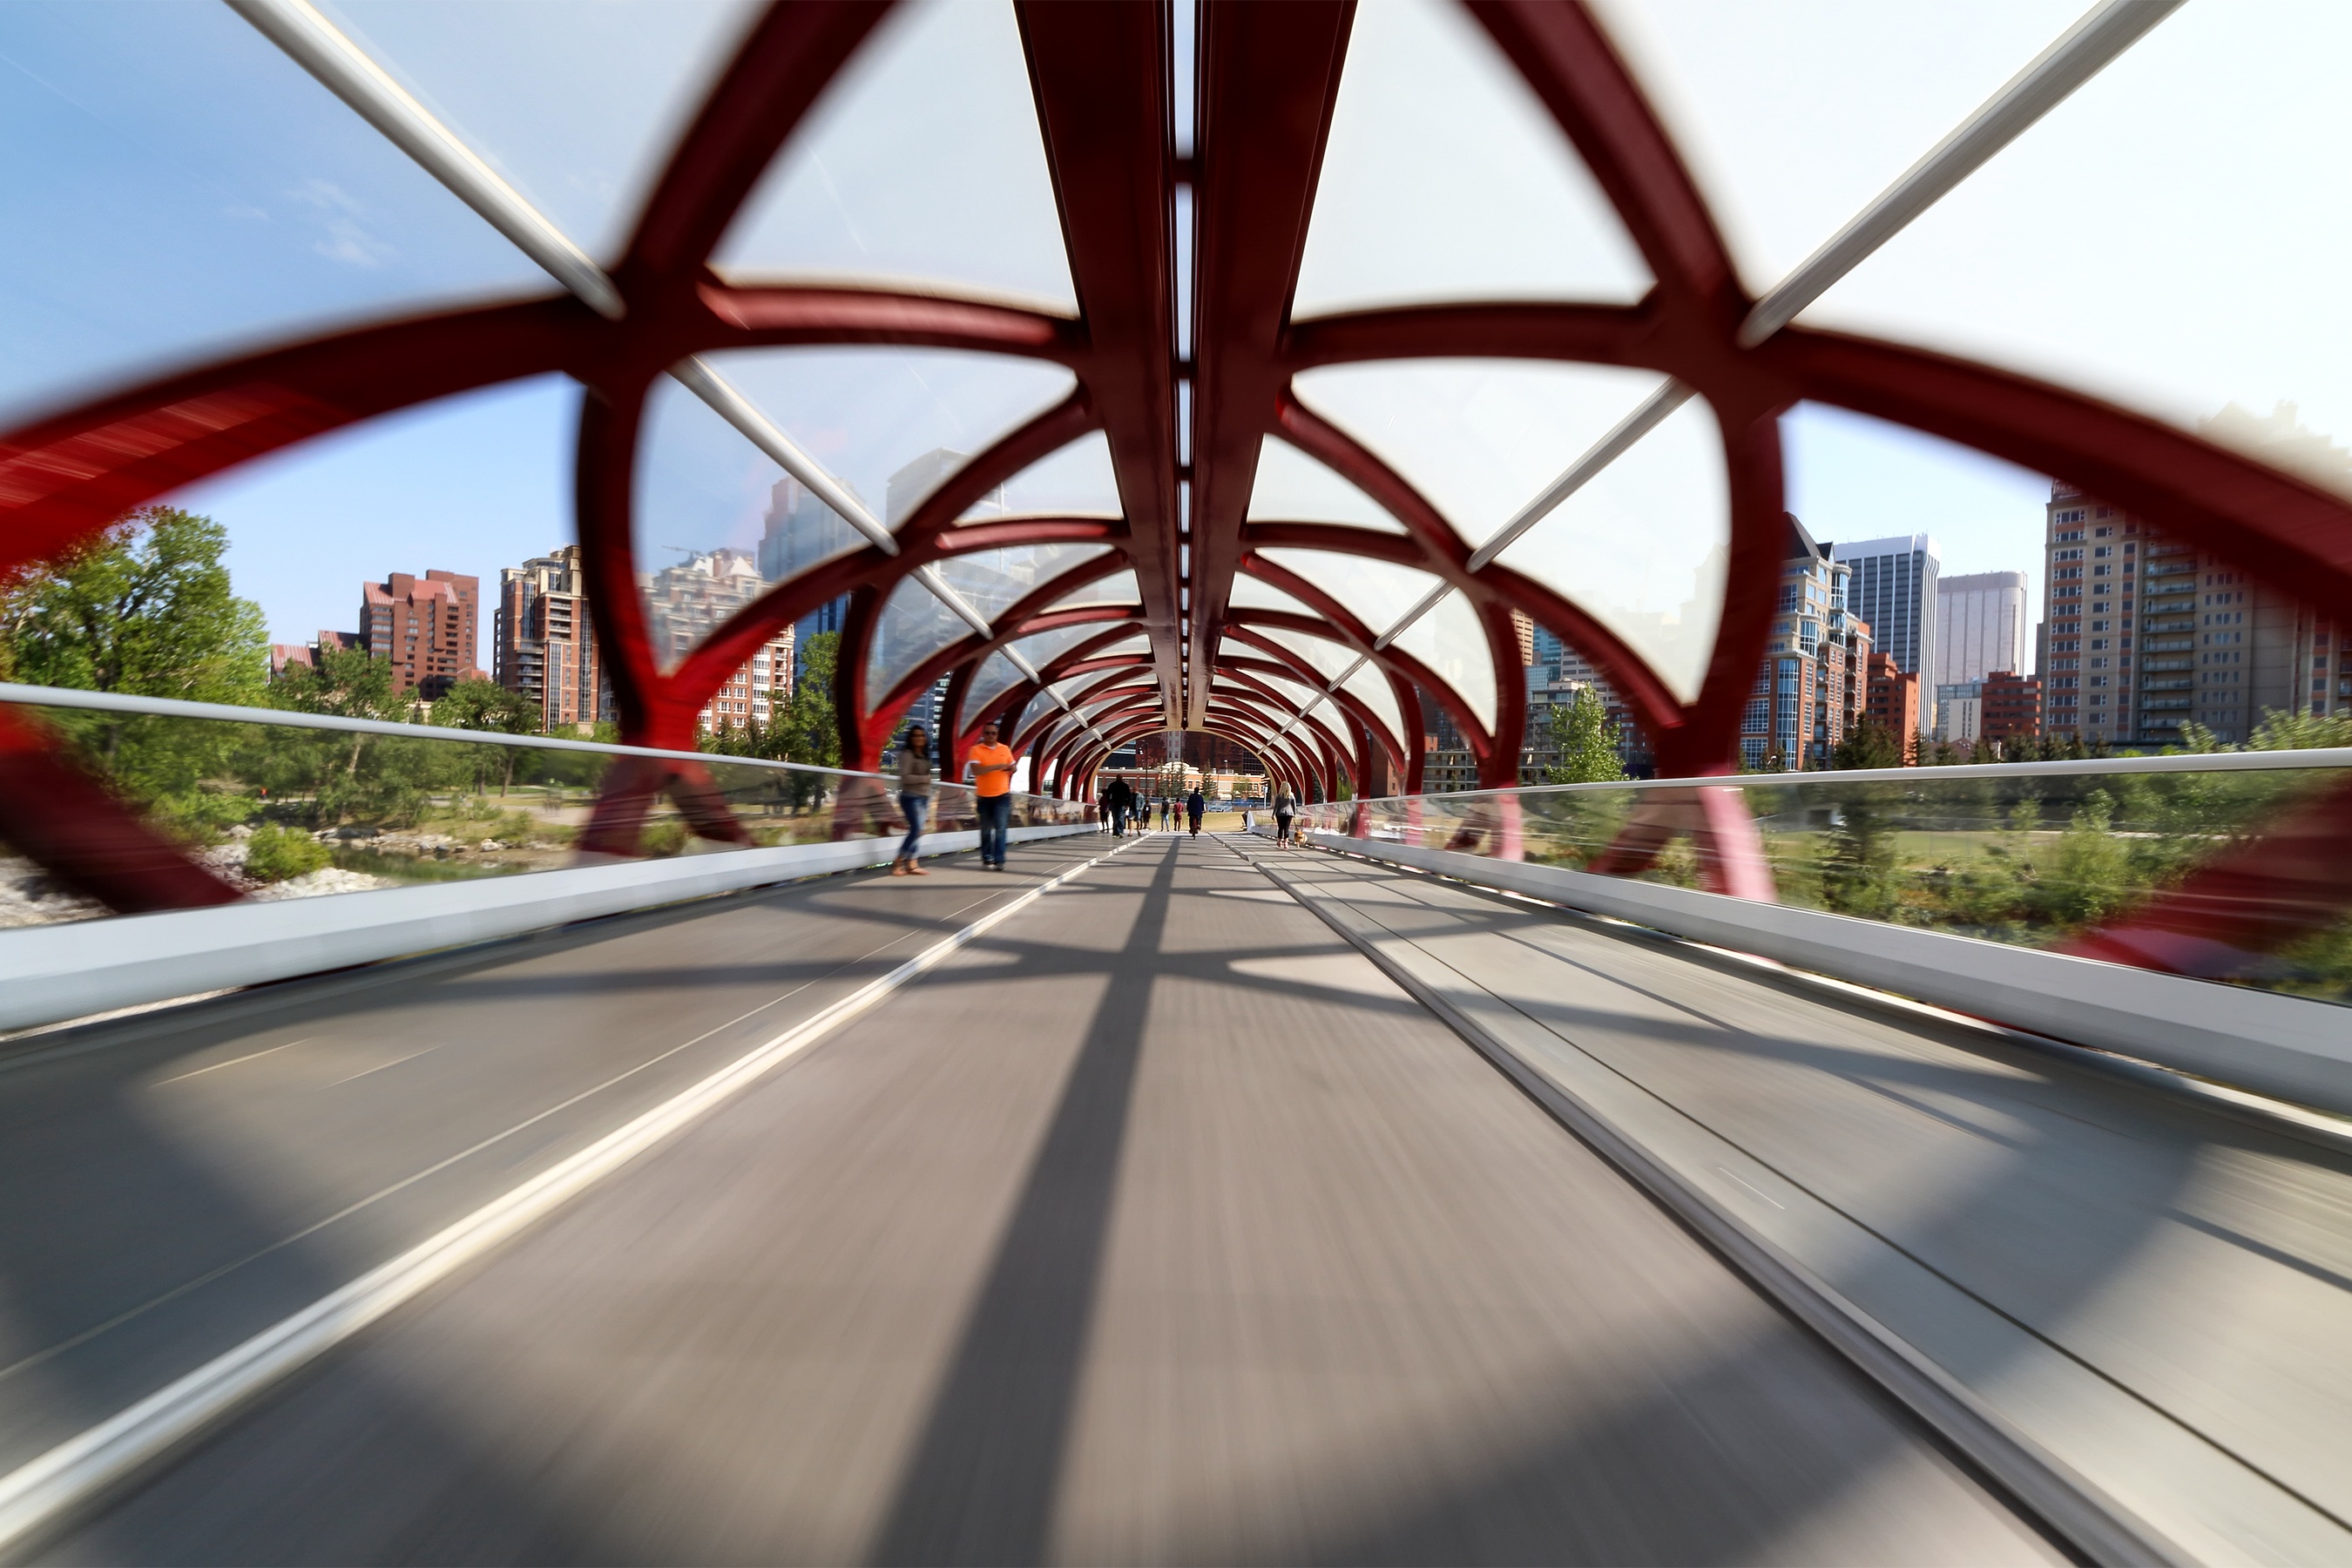
architecture, bridge, wheel, overpass, transport, vehicle, public transport, infrastructure